Image intensifier

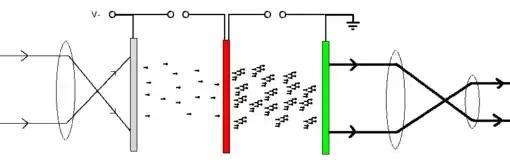
Photons from a low-light source enter the objective lens (on the left) and strike the photocathode (gray plate). The photocathode (which is negatively biased) releases electrons which are accelerated to the higher-voltage microchannel plate (red). Each electron causes multiple electrons to be released from the microchannel plate. The electrons are drawn to the higher-voltage phosphor screen (green). Electrons that strike the phosphor screen cause the phosphor to produce photons of light viewable through the eyepiece lenses.

Image intensifiers convert low levels of light photons into electrons, amplify those electrons, and then convert the electrons back into photons of light. Photons from a low-light source enter an objective lens which focuses an image into a photocathode. The photocathode releases electrons via the photoelectric effect as the incoming photons hit it. The electrons are accelerated through a high-voltage potential into a microchannel plate (MCP). Each high-energy electron that strikes the MCP causes the release of many electrons from the MCP in a process called secondary cascaded emission. The MCP is made up of thousands of tiny conductive channels, tilted at an angle away from normal to encourage more electron collisions and thus enhance the emission of secondary electrons in a controlled Electron avalanche.